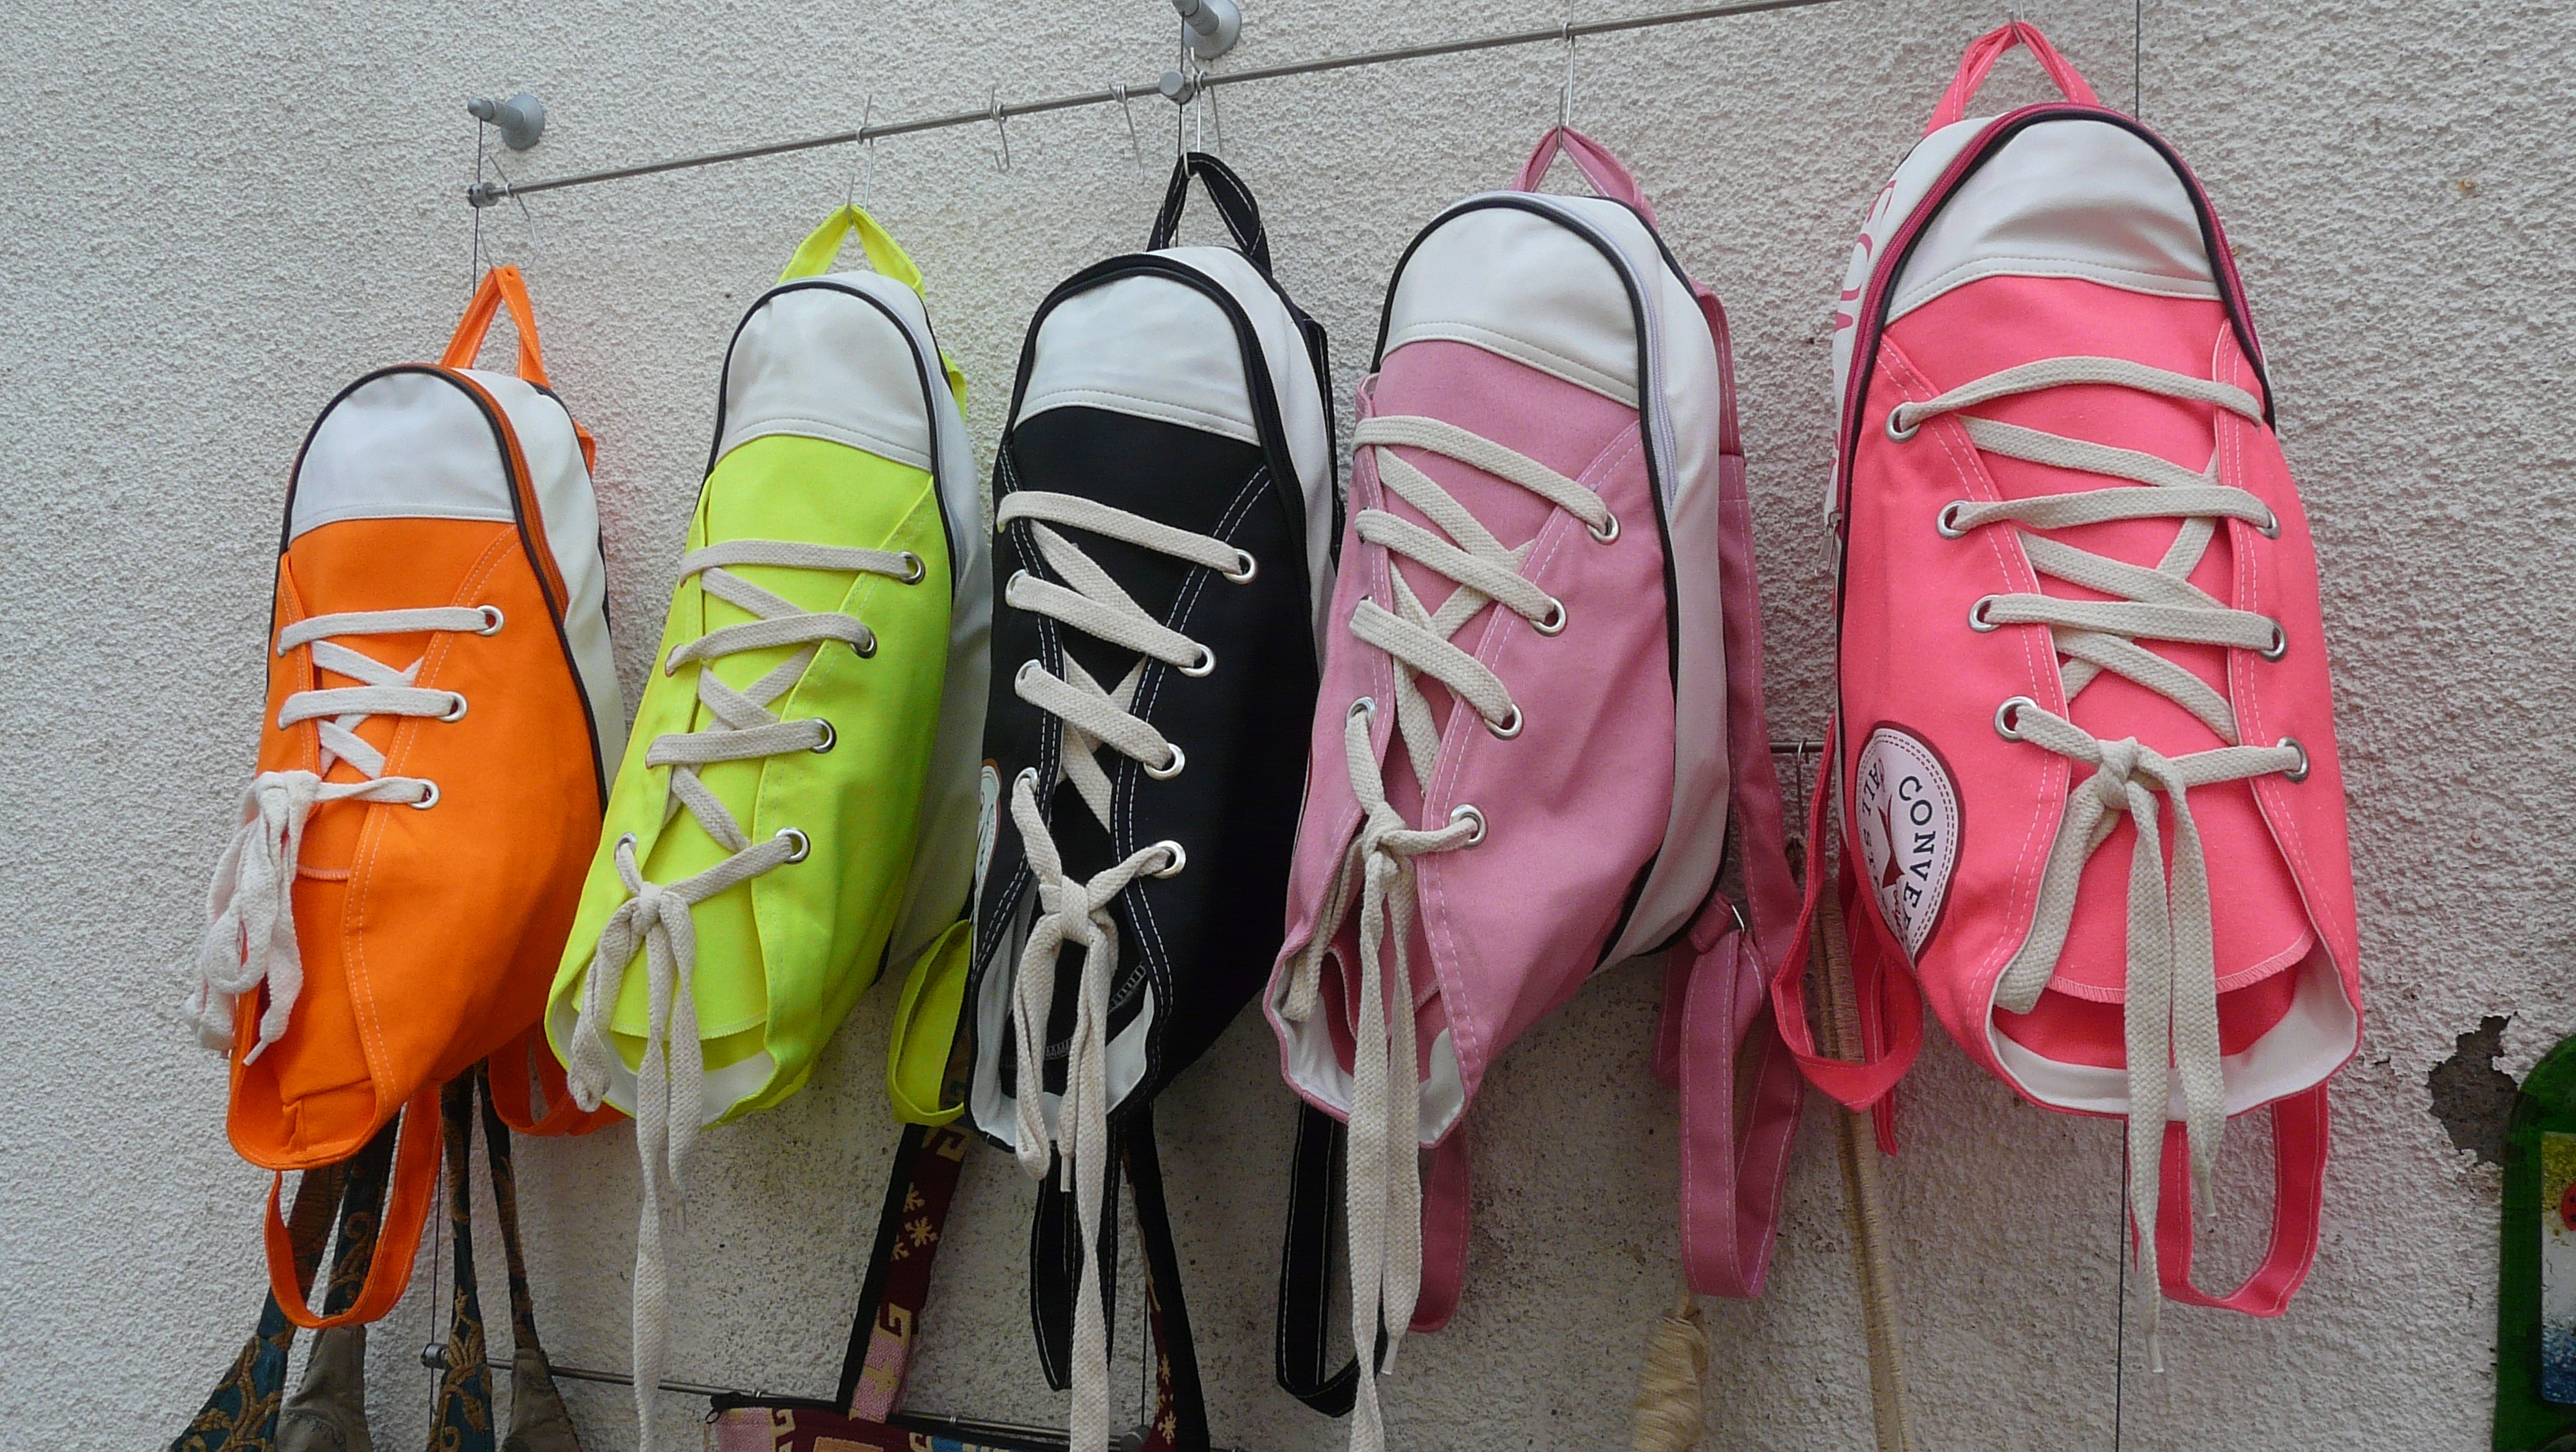
shoe, backpack, spring, red, color, surfboard, colorful, pink, art, footwear, suspended, street vending, surfing equipment and supplies, costs incurred by